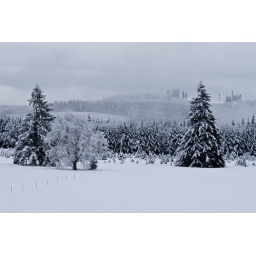
Looking out across the field south of our house in Cinebar WA.